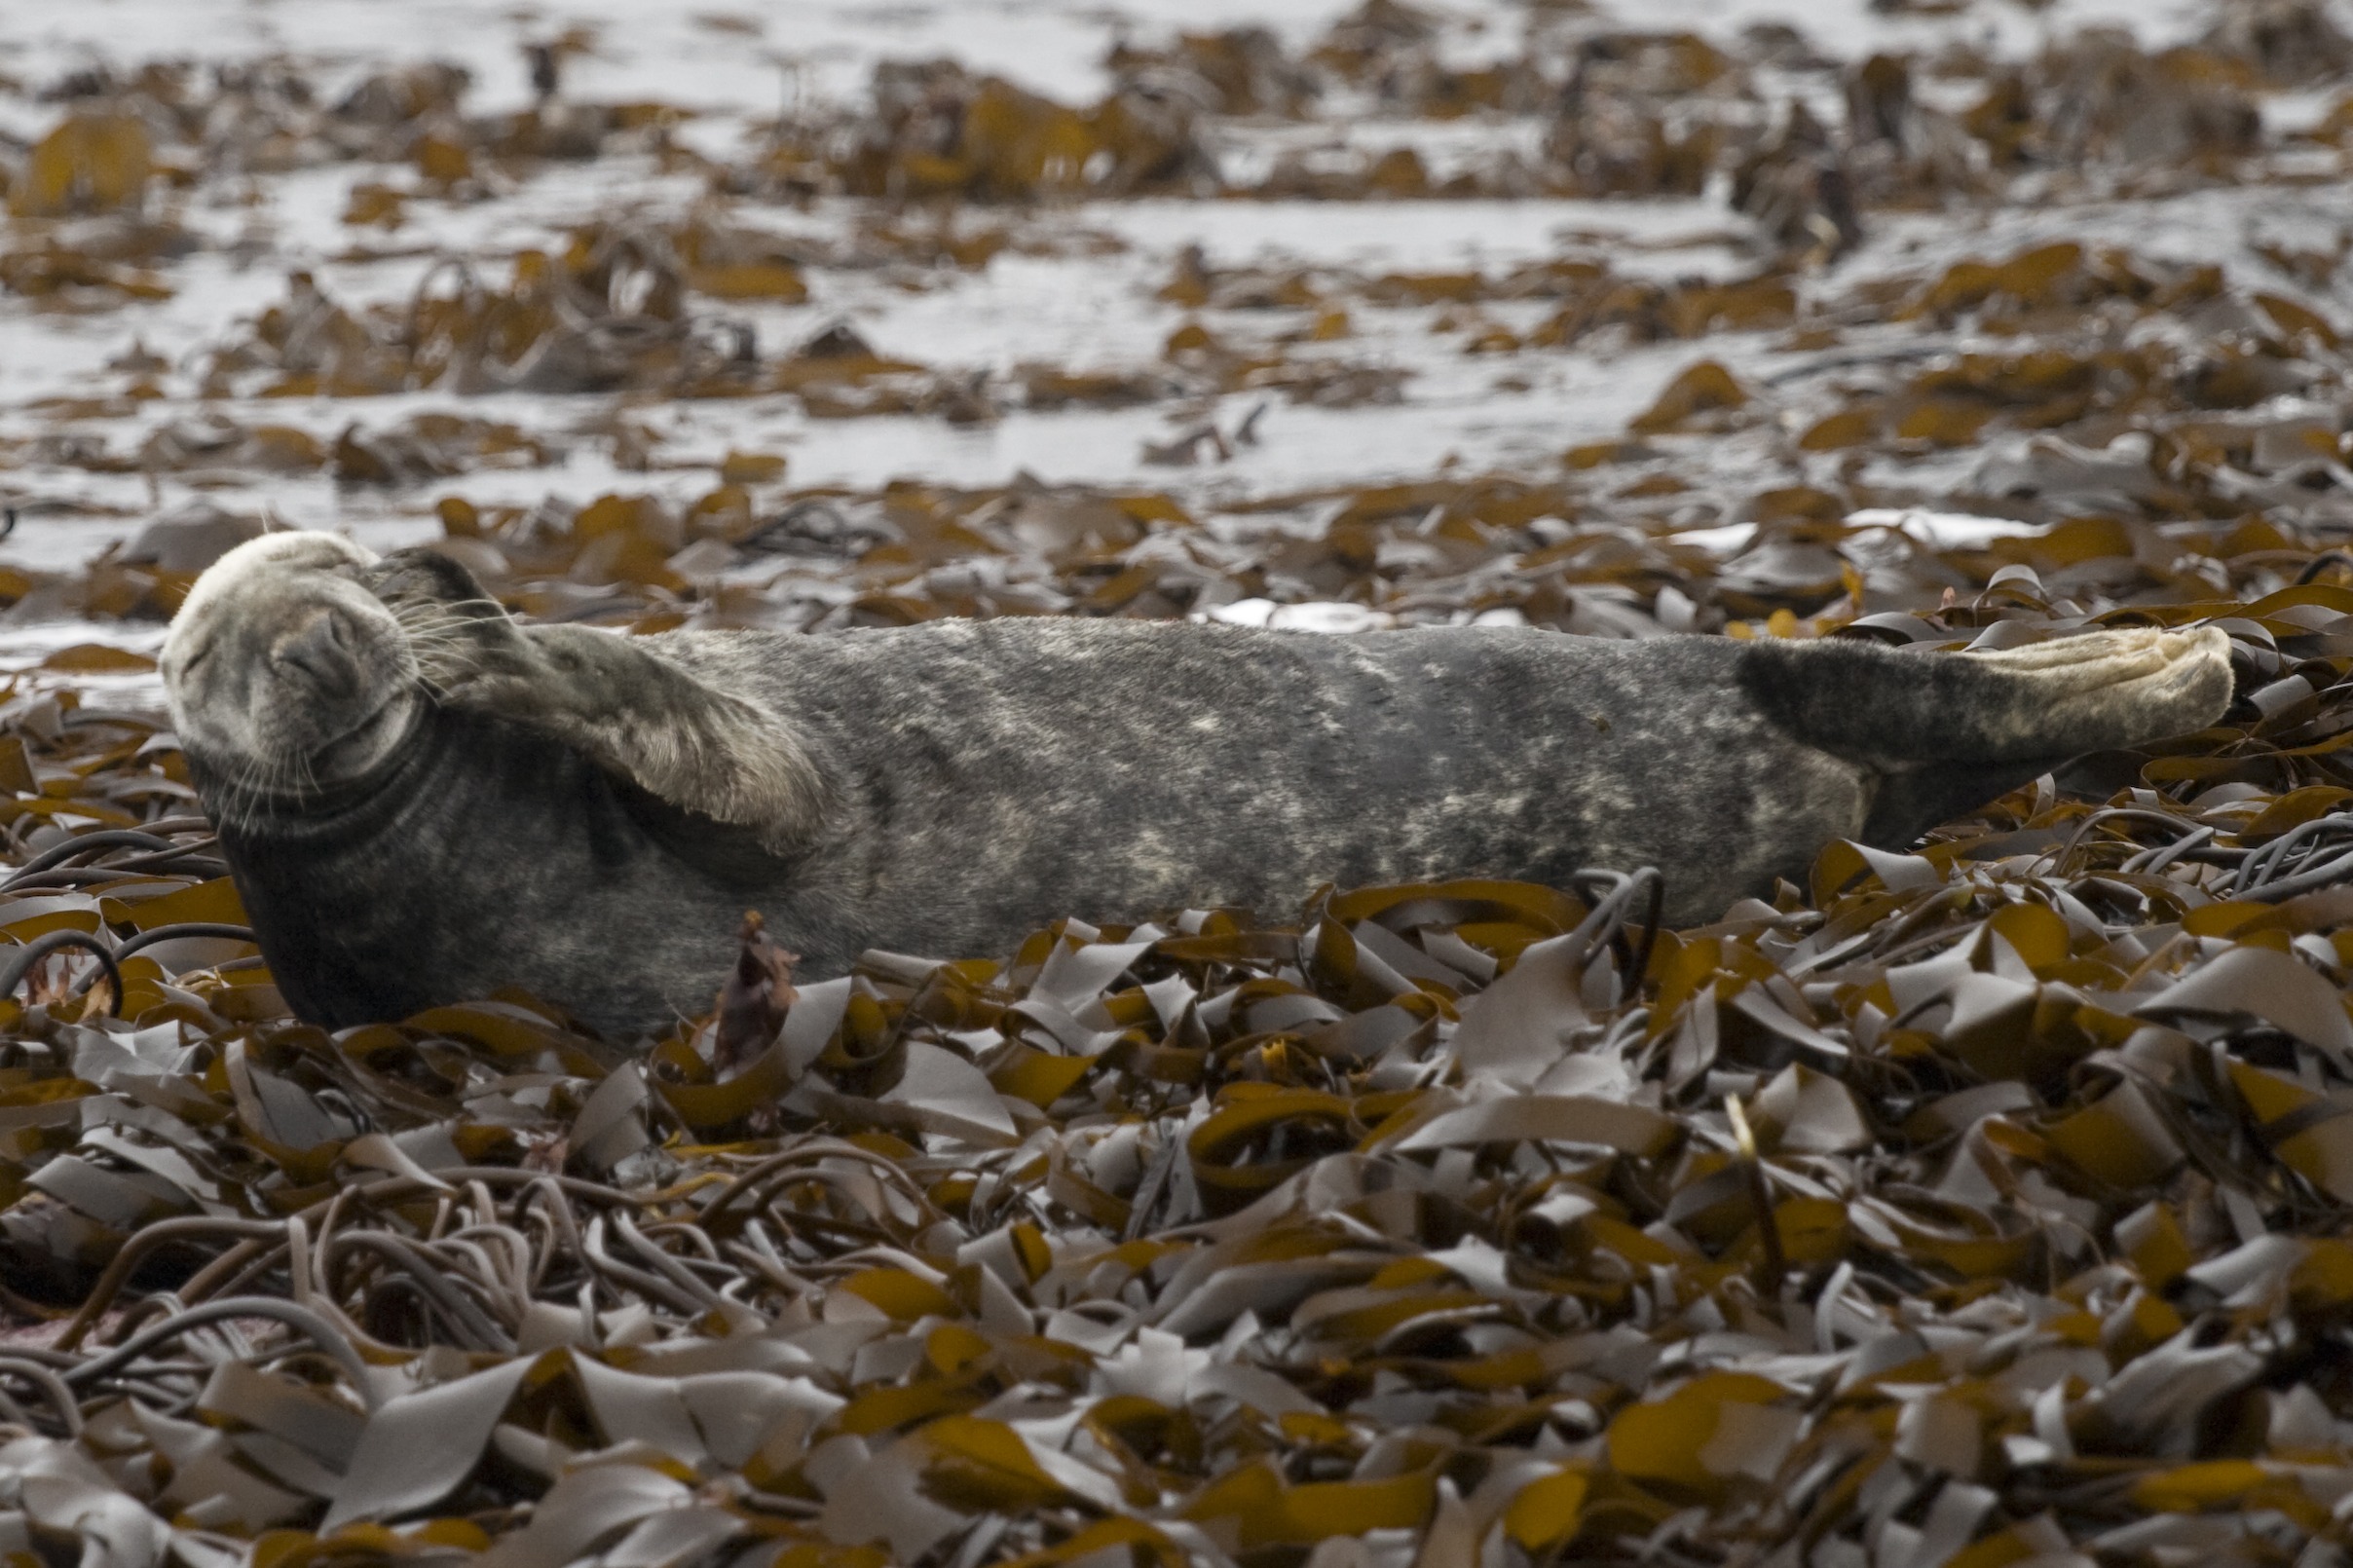
animal, wildlife, mammal, reptile, seal, fauna, relaxing, uk, england, marine, vertebrate, resting, farne islands